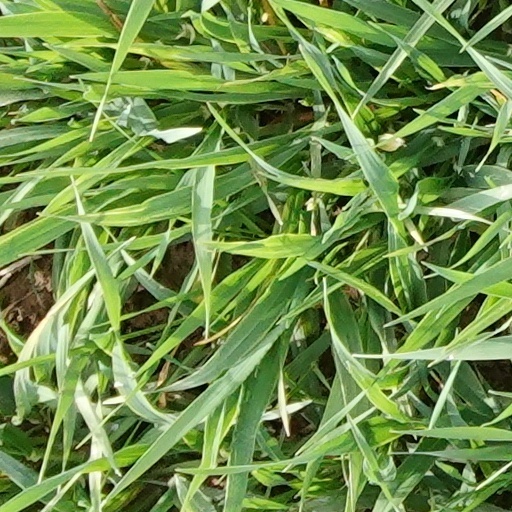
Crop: wheat